Russian Olympic Committee athletes at the 2022 Winter Olympics

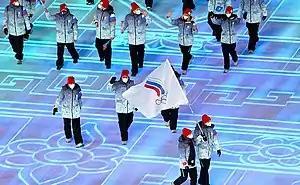
Russian athletes at the Opening ceremony of the XXIV Winter Olympic Games

Russian athletes competed at the 2022 Winter Olympics in Beijing, China, from 4 to 20 February 2022, under the "Russian Olympic Committee" designation (using the acronym "ROC") due to the consequences of the doping scandal in the country.